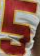
Number: 5